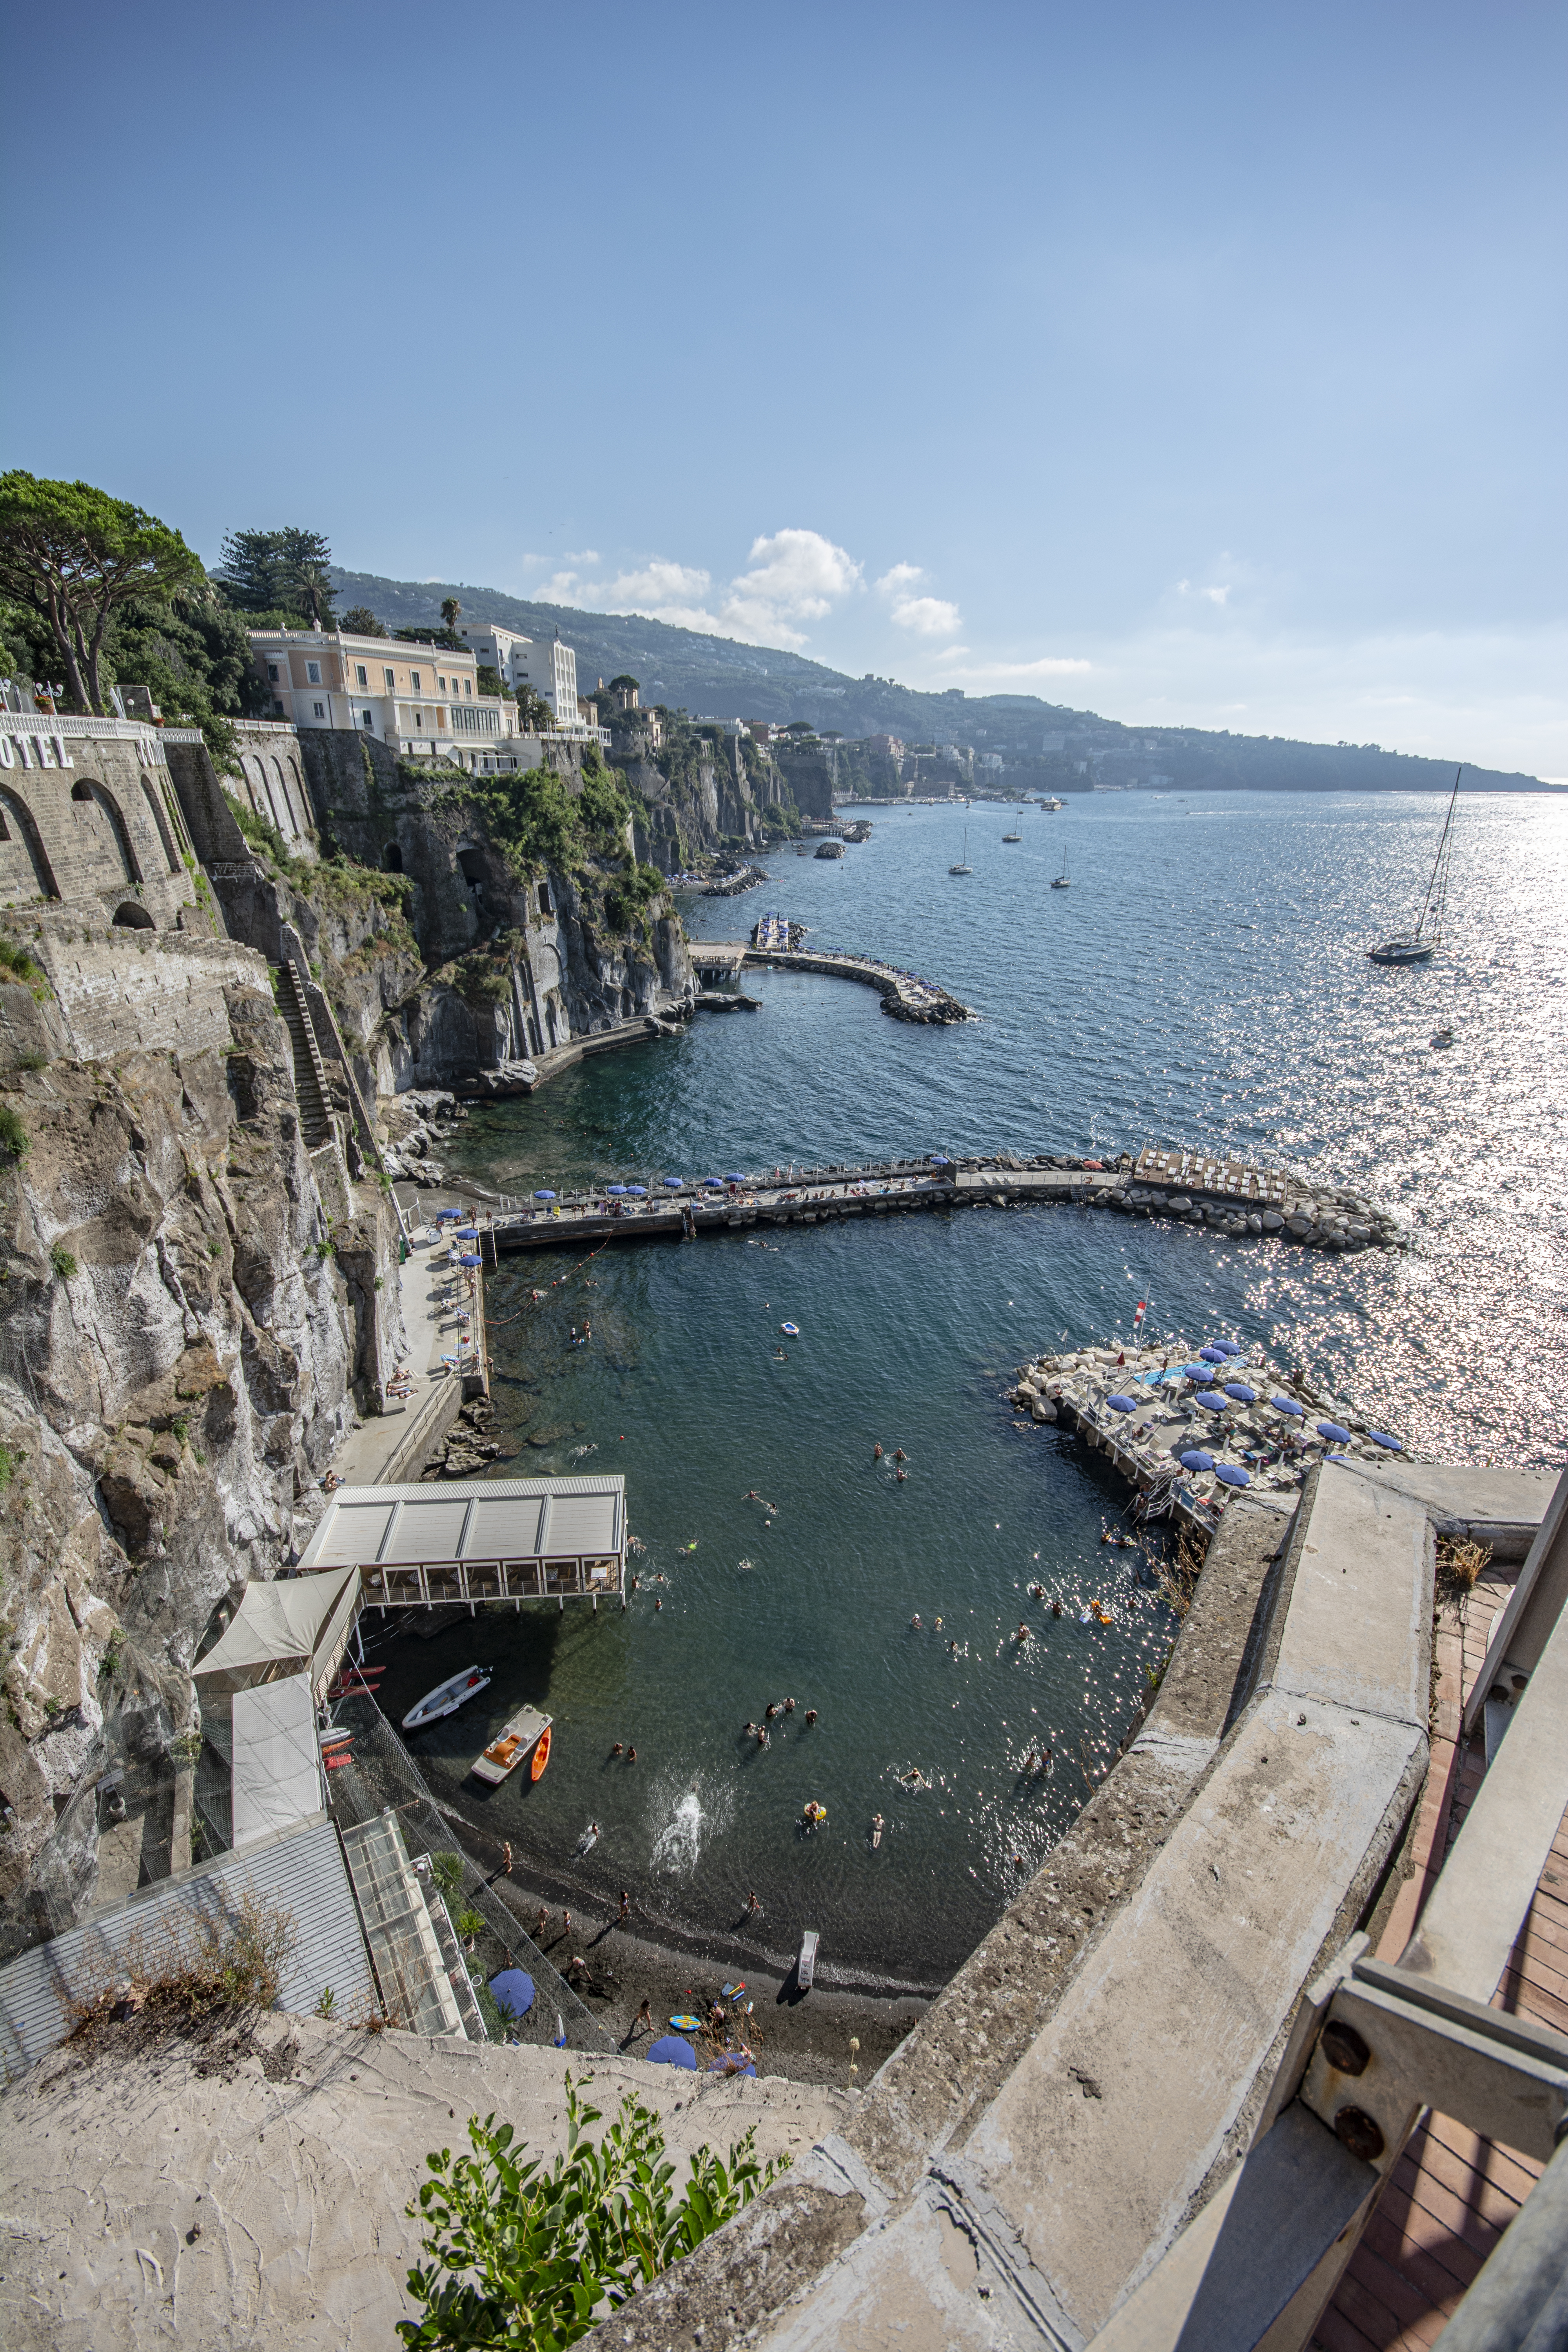
sorrento, italy, summer, coast, sea, vacation, beach, sky, water, cloud, plant, azure, watercourse, coastal and oceanic landforms, lake, bank, bridge, landscape, city, travel, shore, reservoir, headland, tree, channel, horizon, klippe, ocean, cape, bay, resort town, rock, tourism, cove, inlet, leisure, harbor, levee, natural landscape, promontory, sound, cliff, escarpment, dock, port, village, peninsula